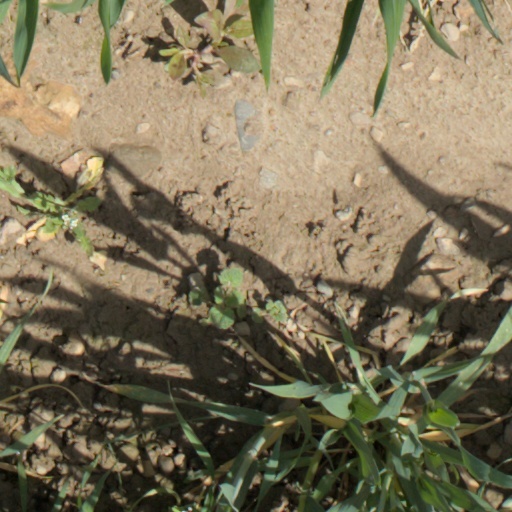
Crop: wheat